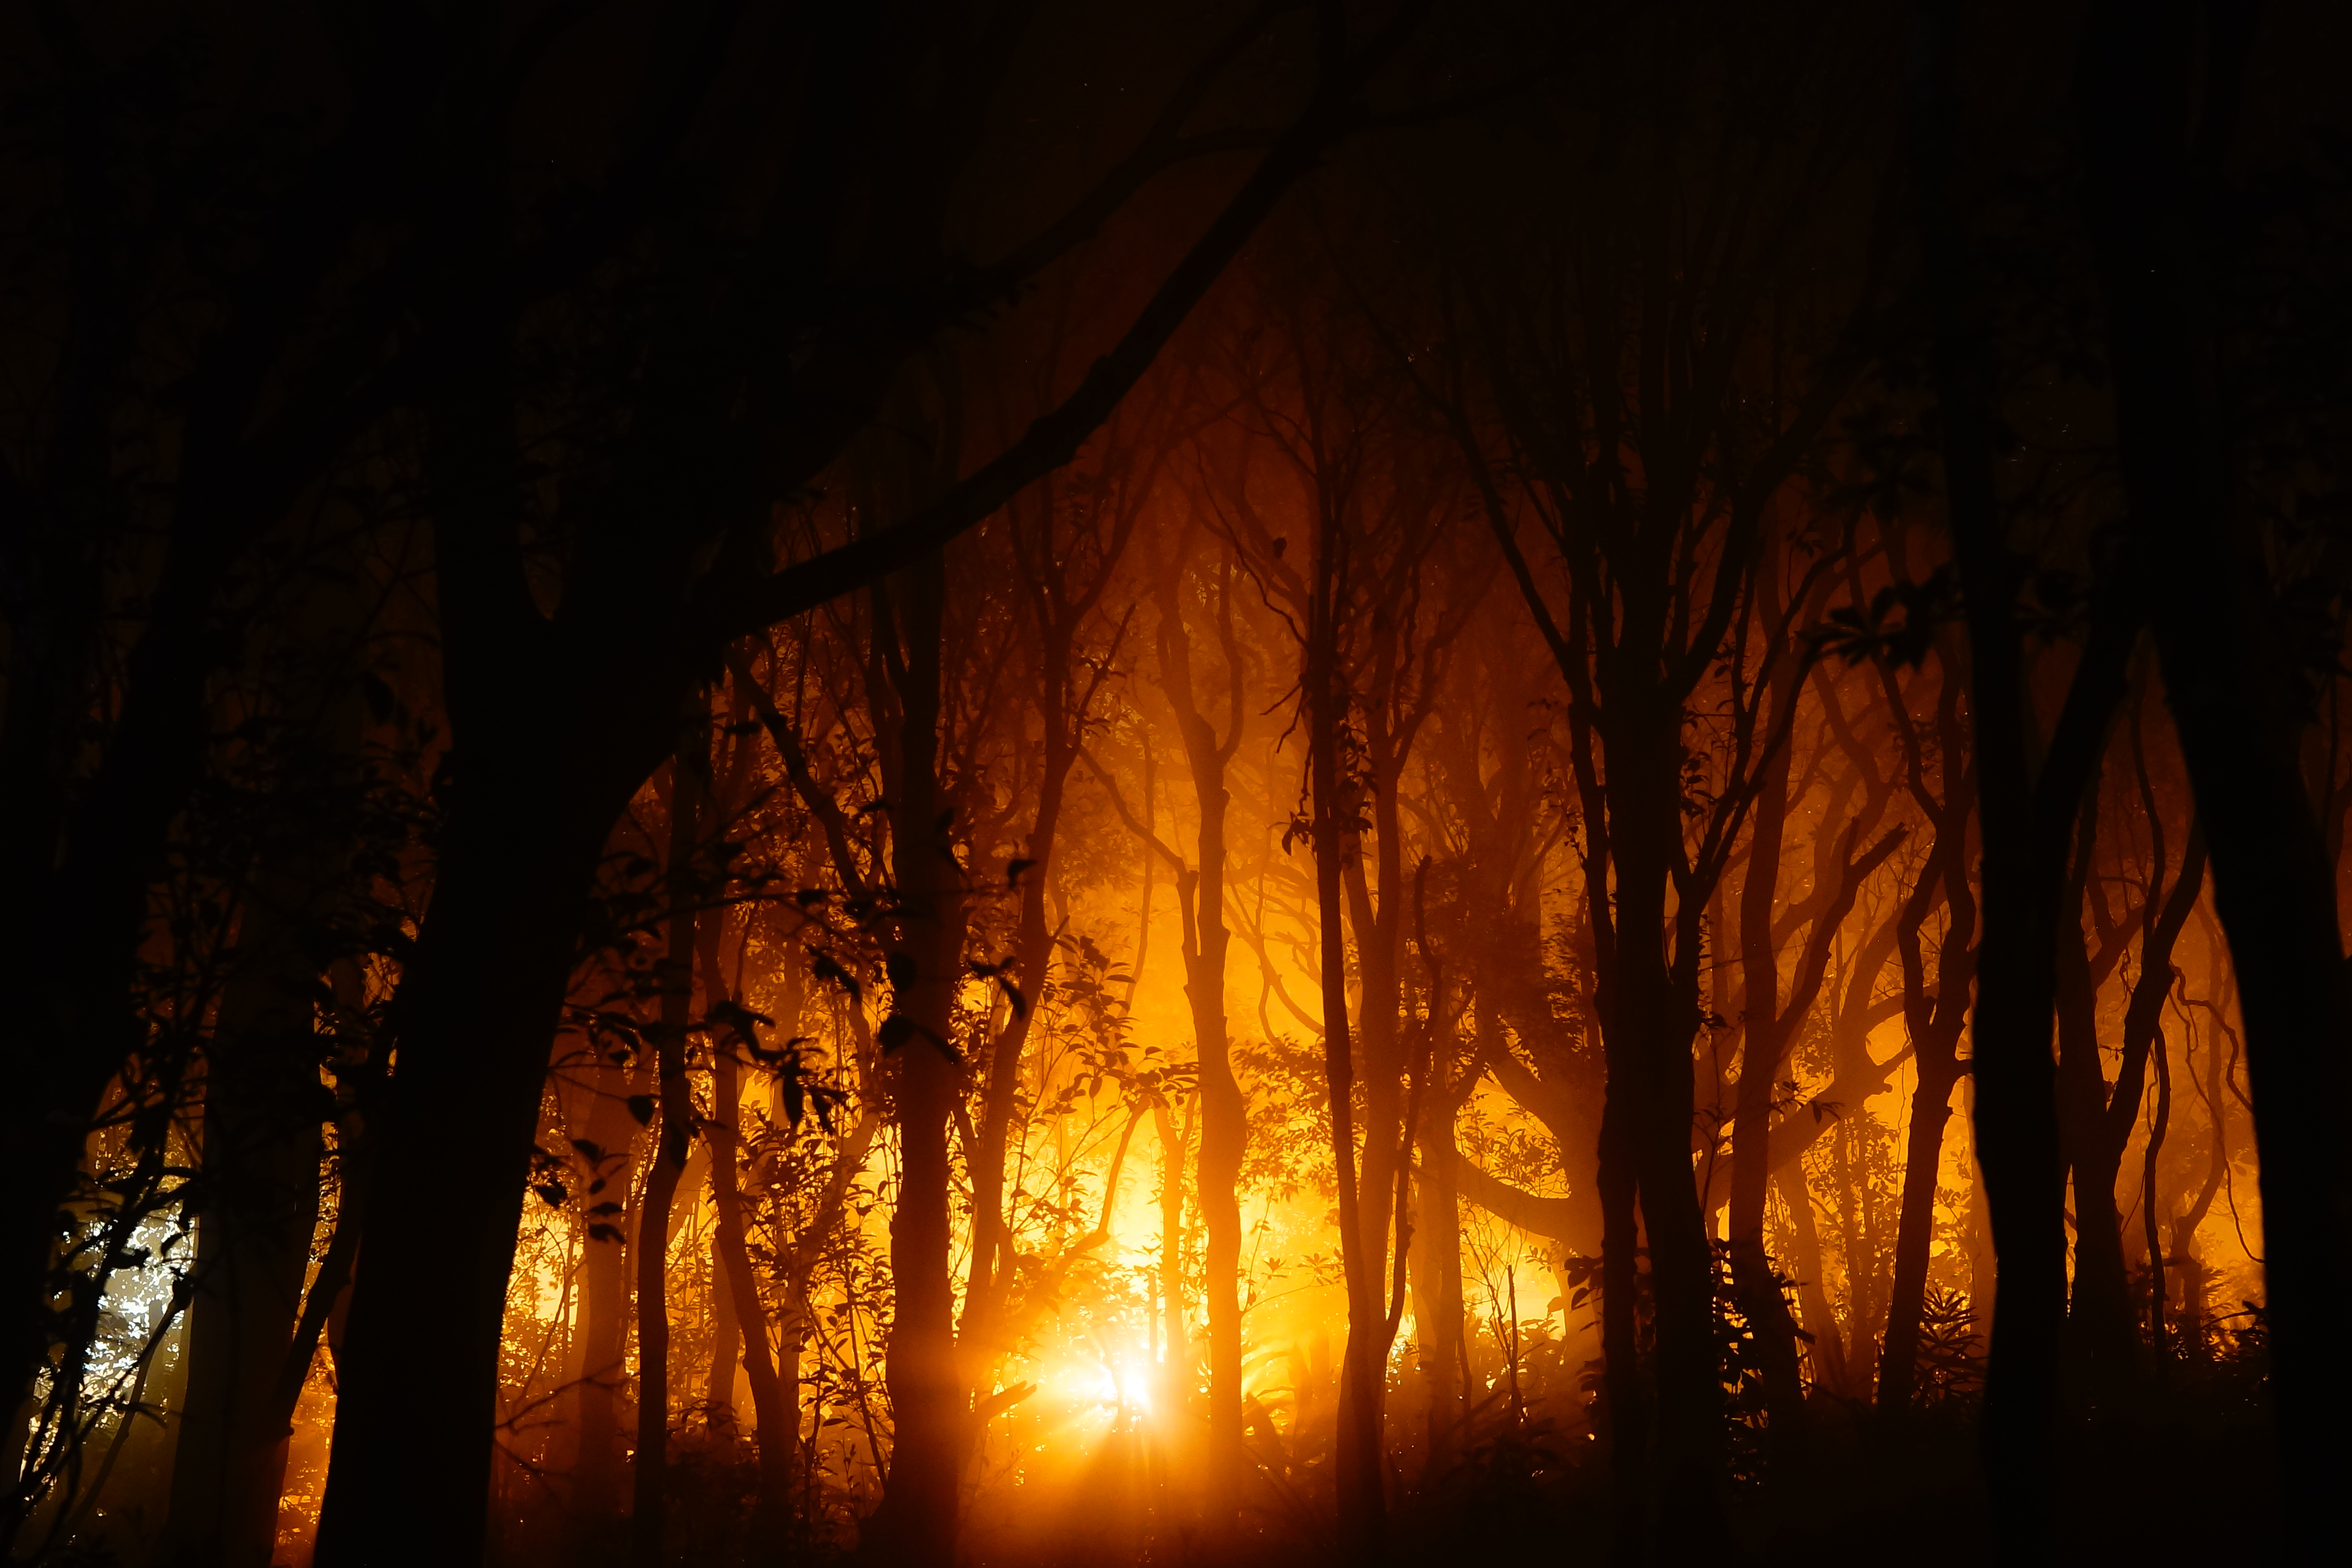
landscape, forest, light, fog, sunlight, fire, bonfire, hongkong, wildfire